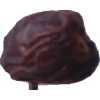
Label: dates